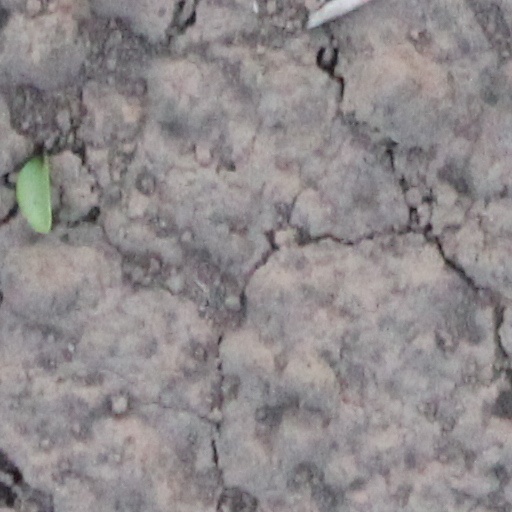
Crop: wheat